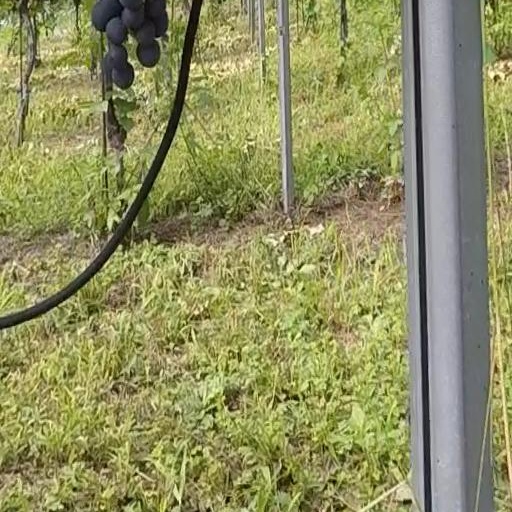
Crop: grape